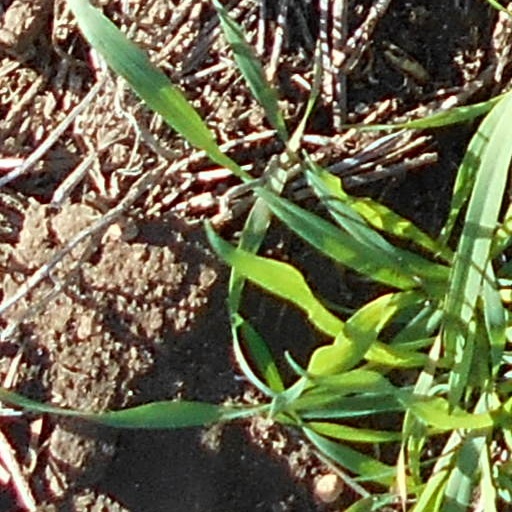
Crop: wheat